Pasukan Gerakan Khas

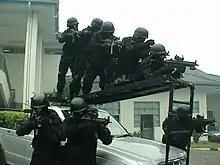
UTK operators using a Ford Explorer Sport Trac type as a Rapid Intervention Vehicle for vehicular assault.

Both VAT 69 and UTK has their own recruitment and selection program. All members of the RMP with two years of service can apply to the unit selections.